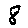
Label: 8